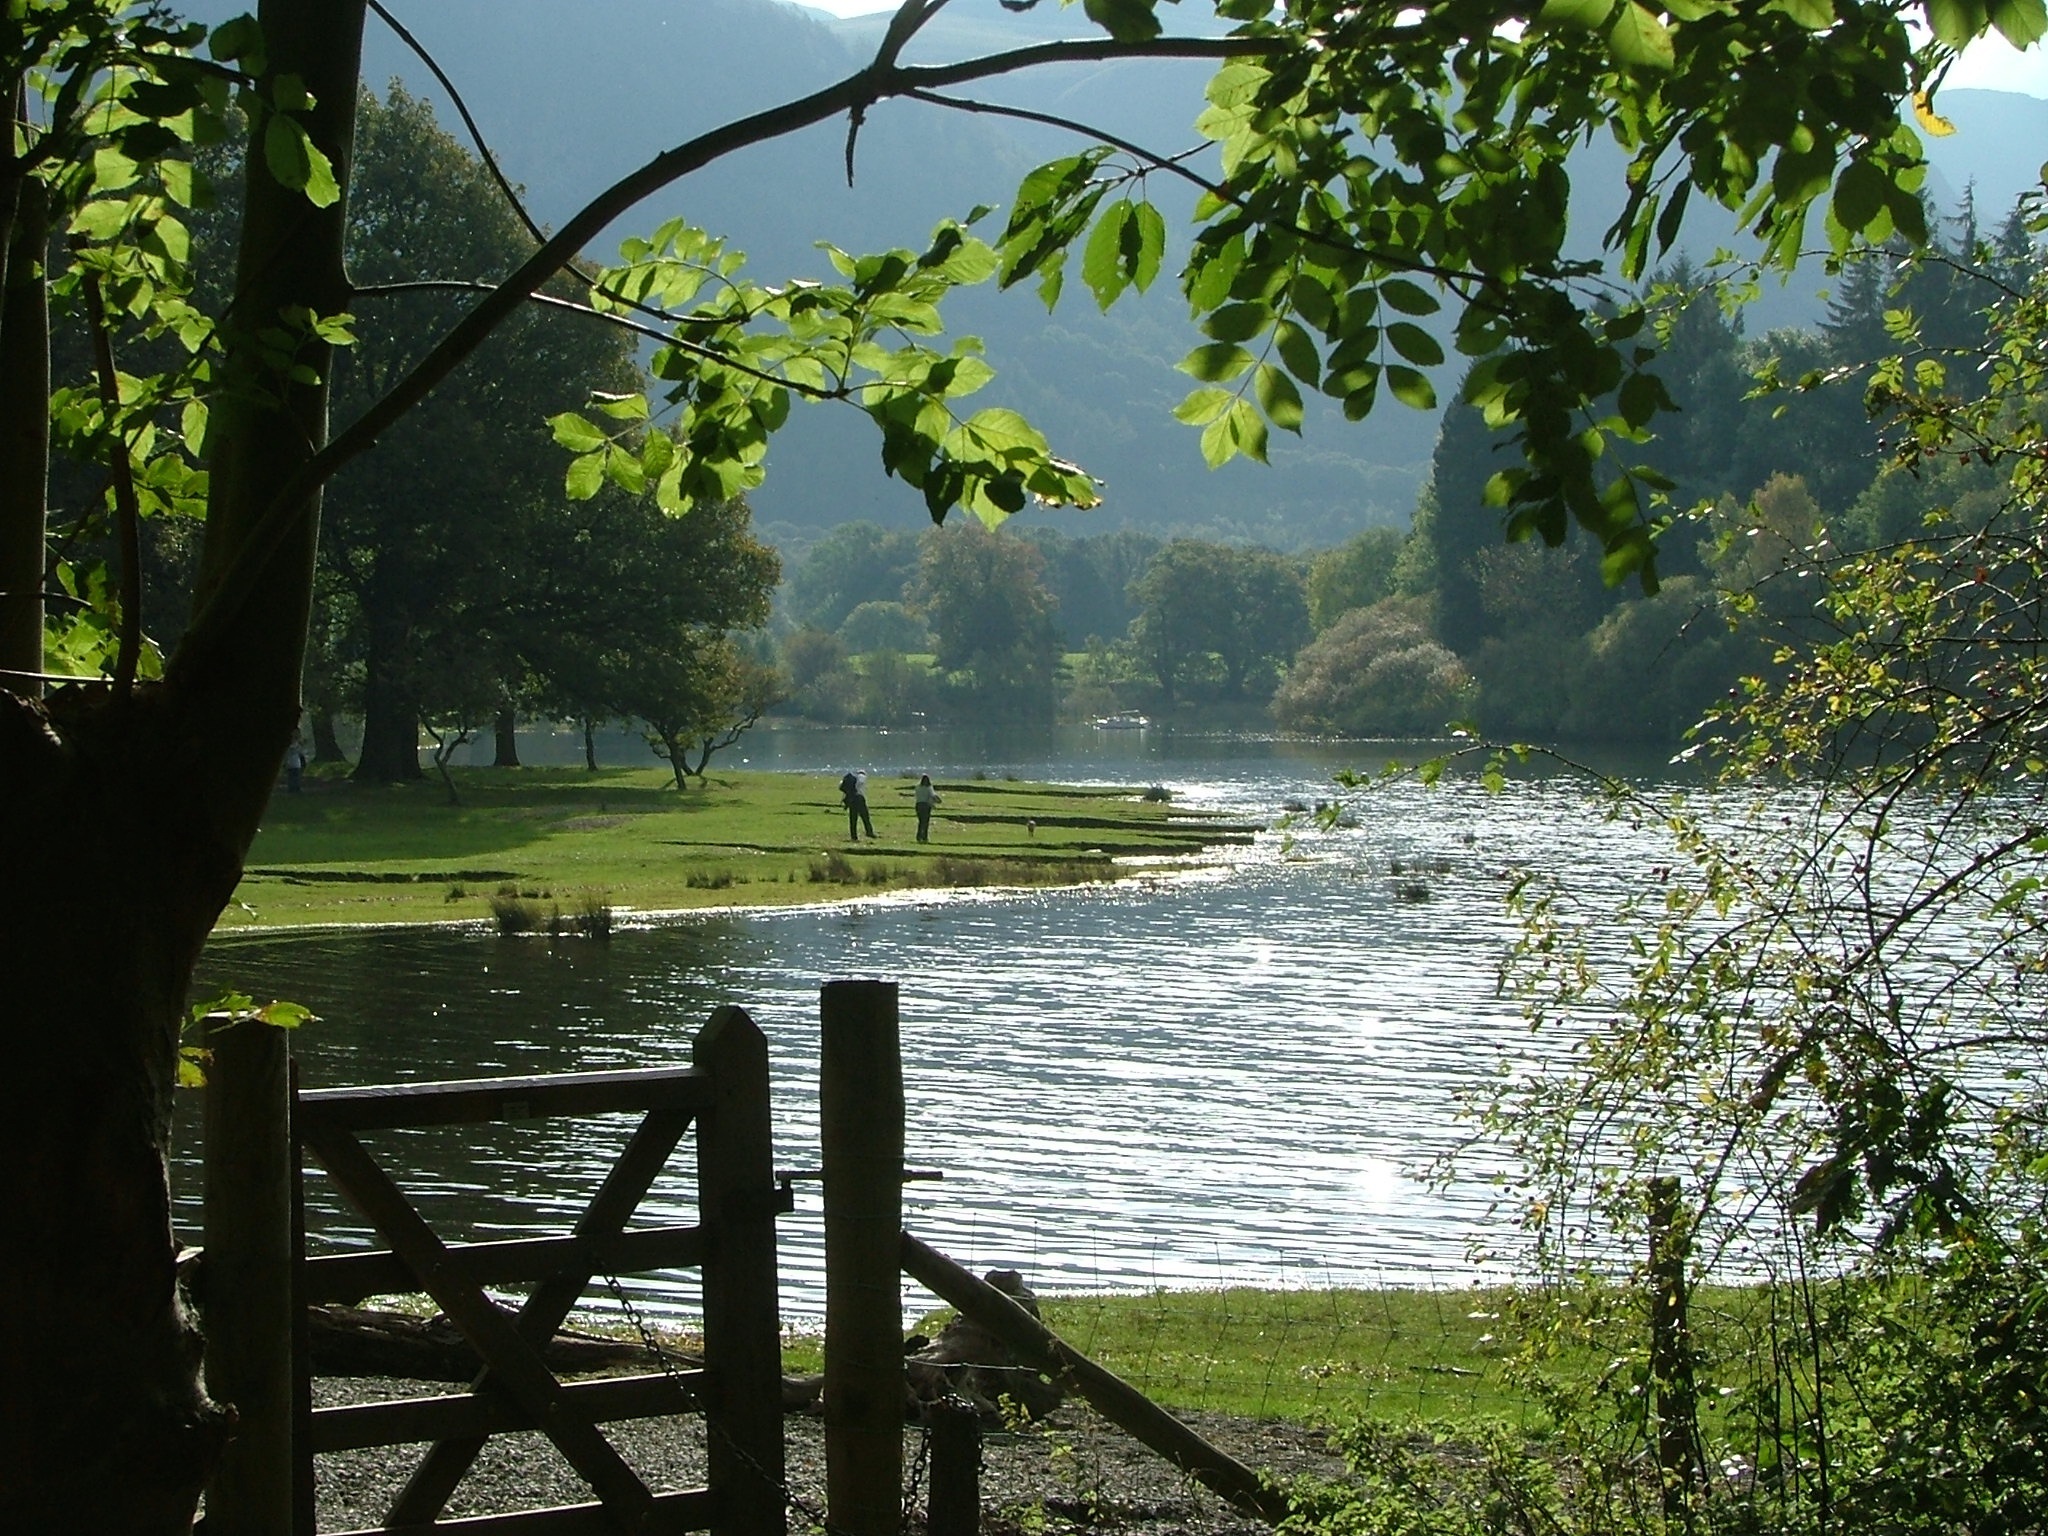
landscape, tree, water, nature, forest, sunlight, morning, leaf, flower, lake, river, pond, green, reflection, park, botany, gate, body of water, keswick, habitat, rural area, penwith, lake district, woody plant